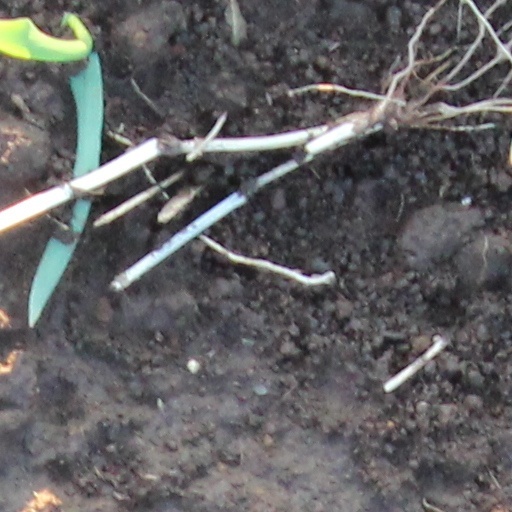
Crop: wheat